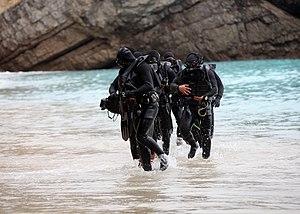
Le Destacamento de Ações Especiais désigne les forces spéciales de la marine portugaise.